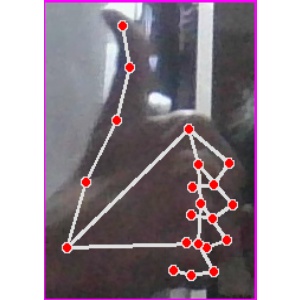
अक्षर: थ